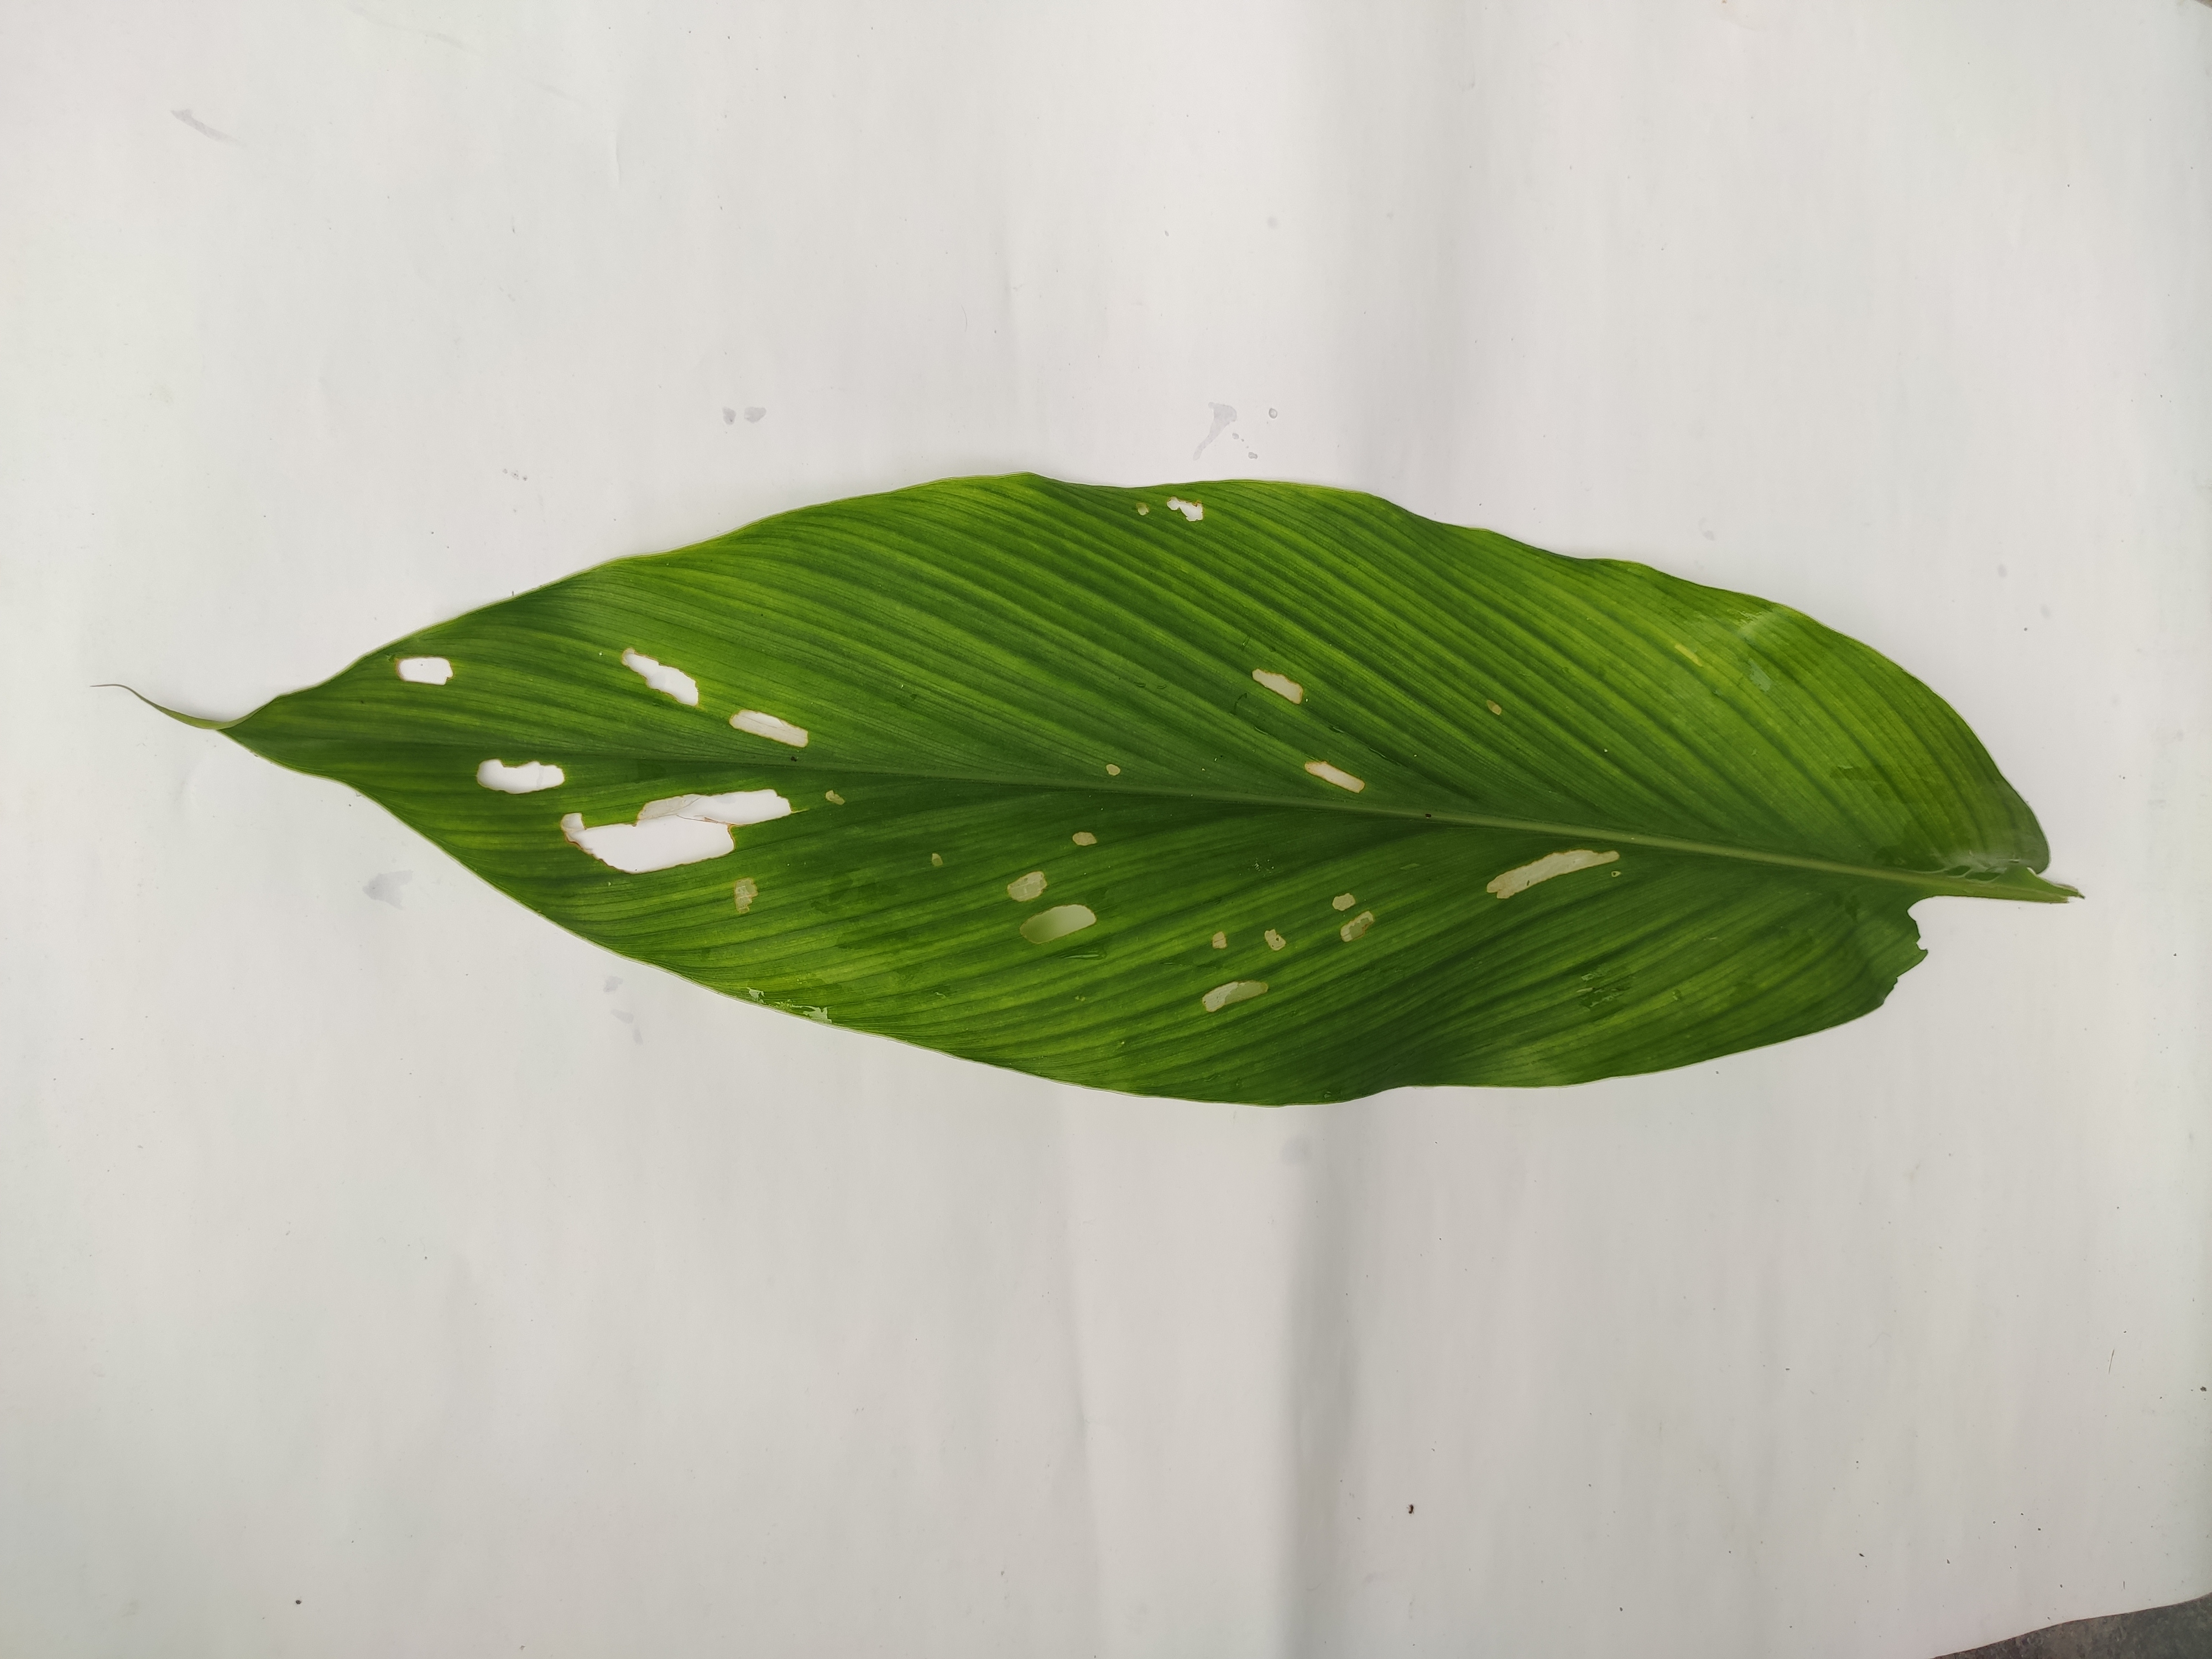
Label: Aphids_Disease